Connally Edozien

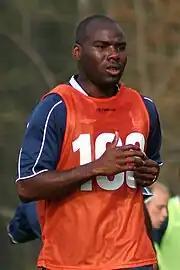
Edozien in 2007

Connally Edozien (born 26 June 1978) is a Nigerian former professional footballer who played as a forward.